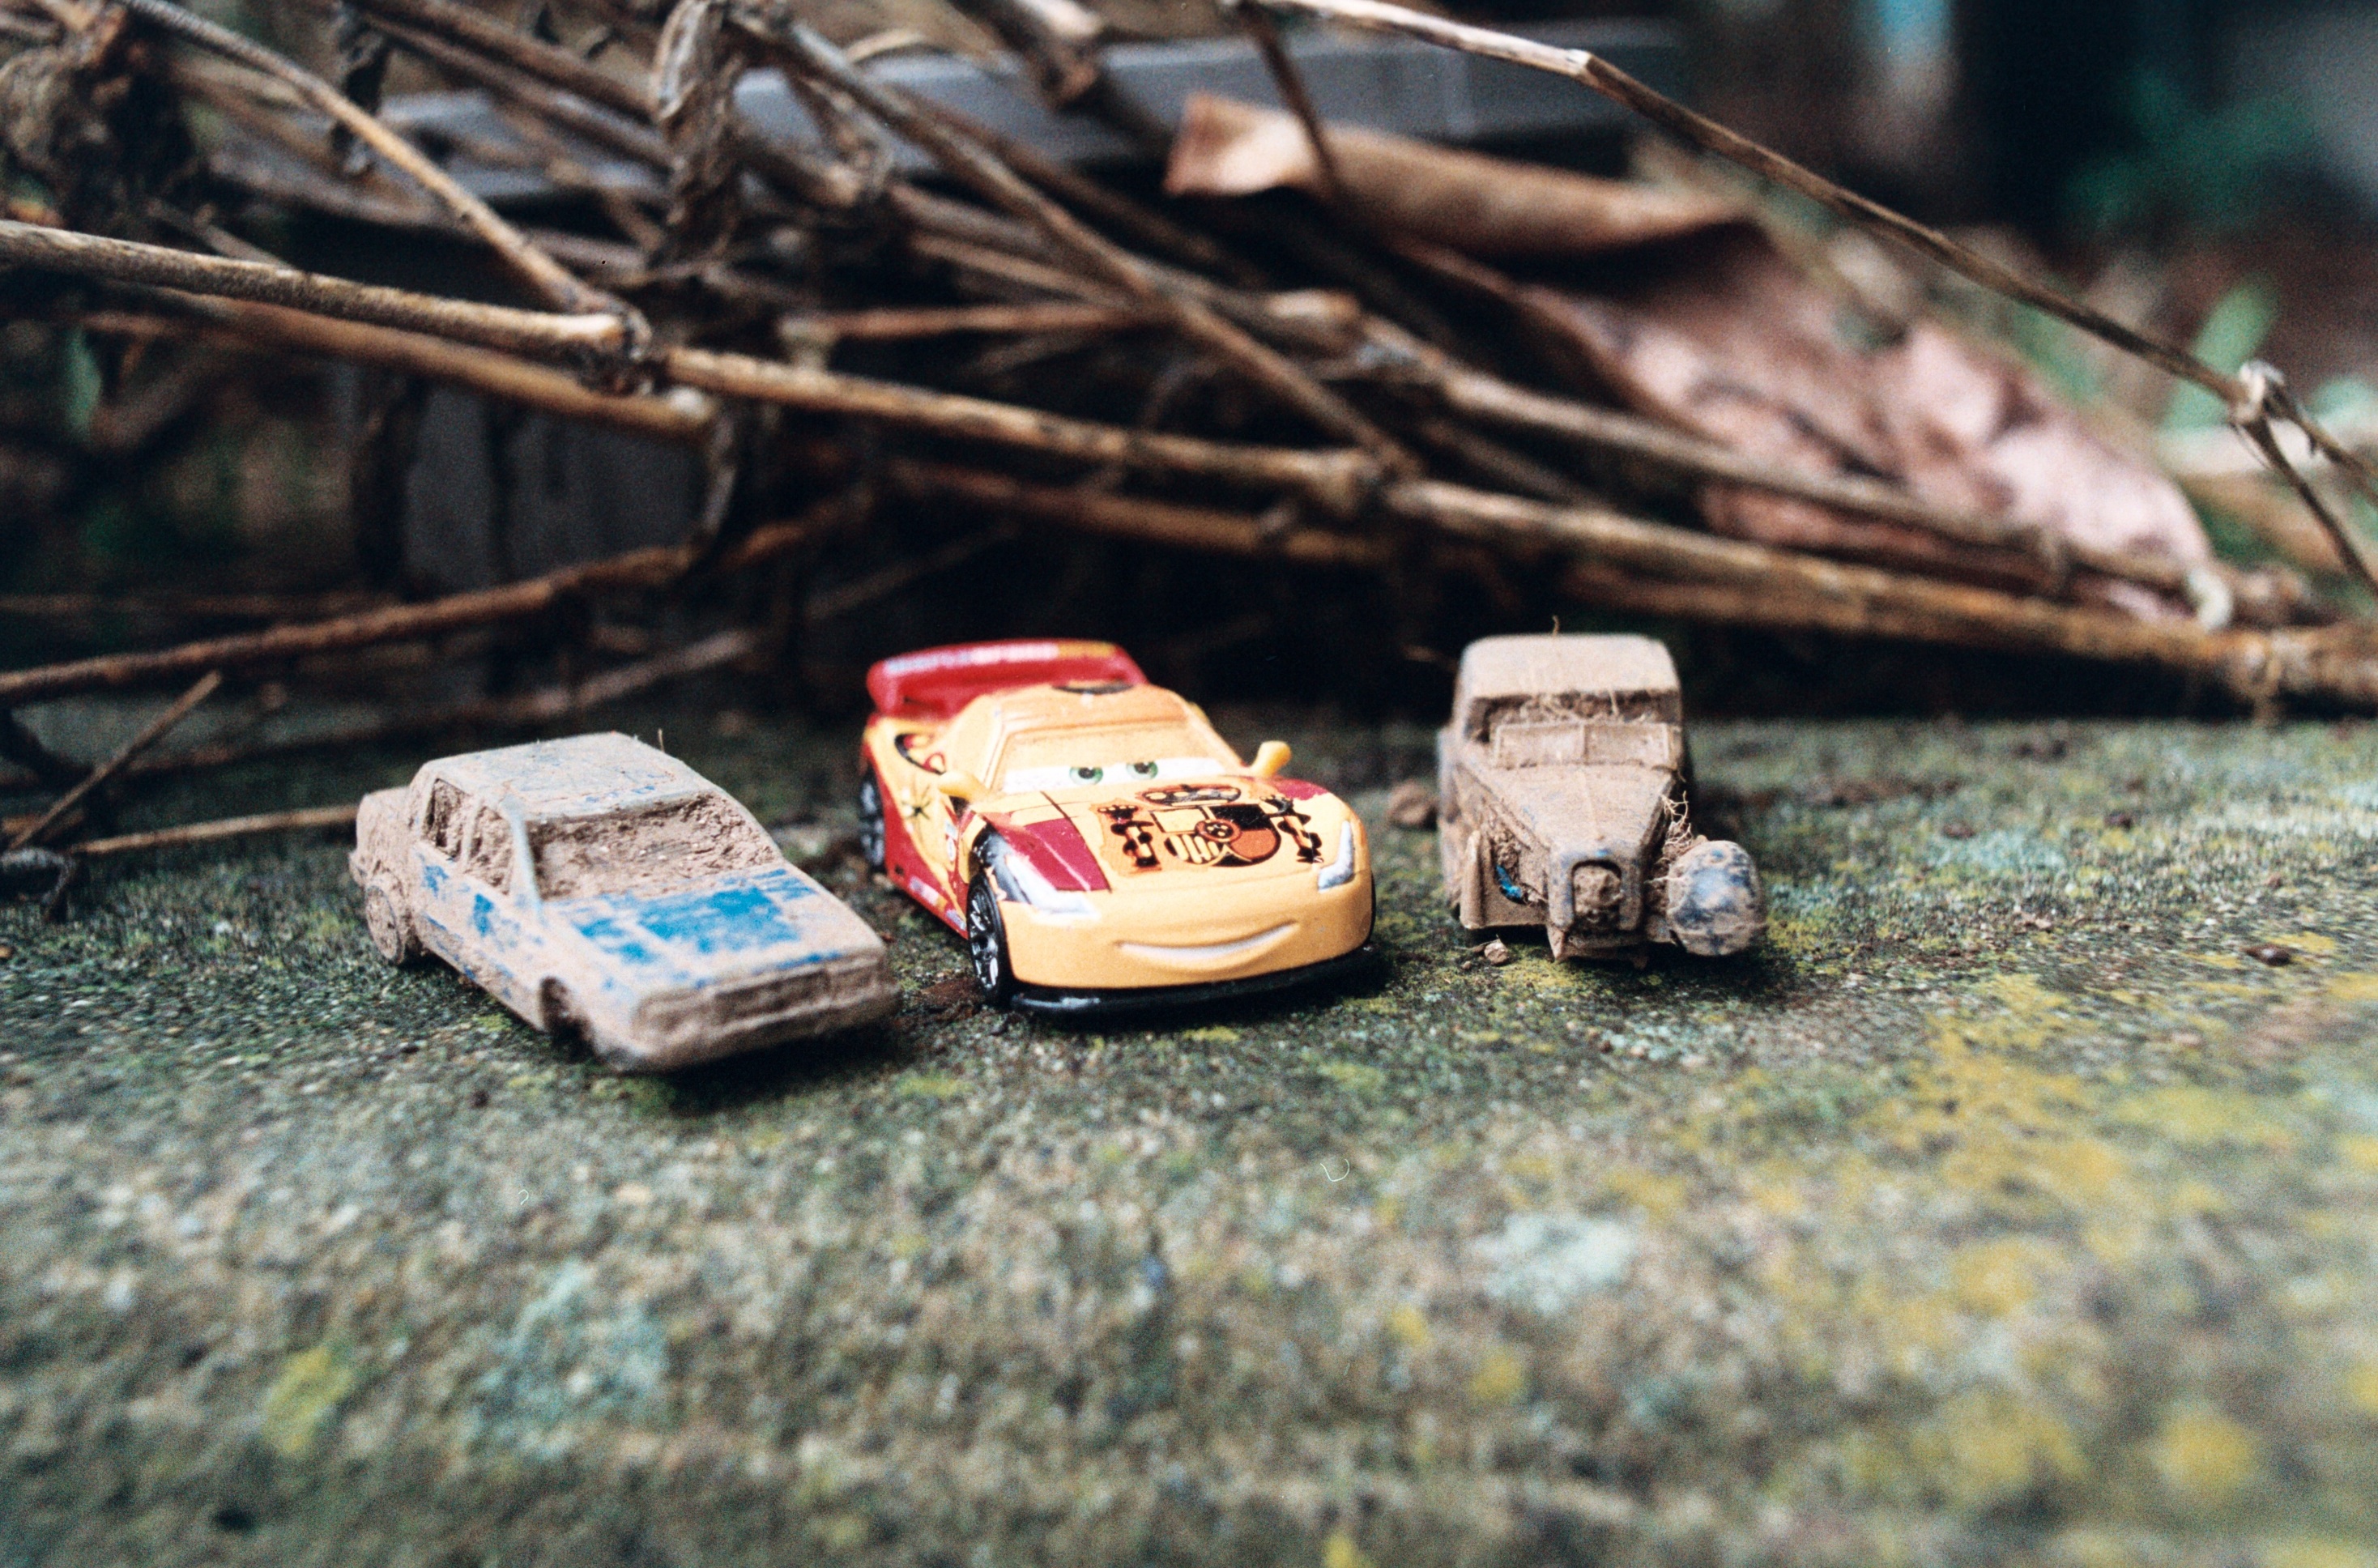
old, film, rust, vehicle, dirt, metal, 35mm, cars, toys, pentax, lomography, matchbox, treasure, analogue, k1000, smcpentaxa35mmf20, buried, lomography800